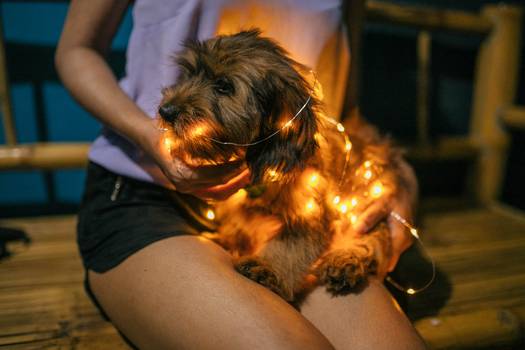
Label: No Watermark